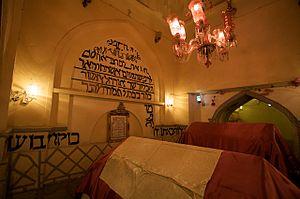
La communauté juive en Iran est parmi les plus anciennes du monde ; ses membres descendent des Juifs qui sont restés dans la région après l'exil en Babylone, quand les souverains achéménides du Premier Empire perse ont permis aux Juifs de retourner à Jérusalem.